French Second Republic

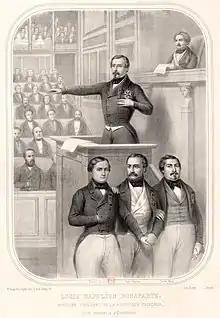
Louis Napoléon Bonaparte taking the oath of office upon being elected president

For three years, there was an indecisive struggle between the heterogeneous Assembly and the president, who was silently awaiting his opportunity. He chose as his ministers men with little inclination towards republicanism, with a preference for Orléanists, the chief of whom was Odilon Barrot. In order to strengthen his position, he endeavoured to conciliate the reactionary parties, without committing himself to any of them. The chief instance of this was the expedition to Rome voted by the Catholics, to restore the temporal authority of Pope Pius IX, who had fled Rome in fear of the nationalists and republicans. (Garibaldi and Mazzini had been elected to a Constitutional Assembly.) The pope called for international intervention to restore him in his temporal power. The French president moved to establish the power and prestige of France against that of Austria, as beginning the work of European renovation and reconstruction which he already looked upon as his mission. French troops under Oudinot marched into Rome. This provoked an insurrection in Paris in favour of the Roman Republic, that of the Château d'Eau, which was crushed on 13 June 1849. On the other hand, when the pope, though only just restored, began to yield to the general movement of reaction, the president demanded that he should set up a Liberal government. The pope's dilatory reply having been accepted by the French ministry, the president replaced it on 1 November, by the Fould-Rocher cabinet.